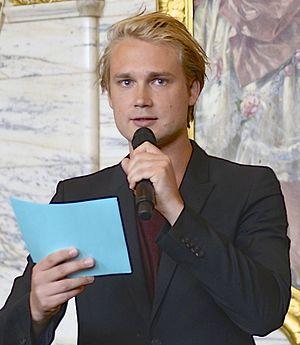
Christoffer Svensson, né le 16 novembre 1983 à Stockholm, est un acteur suédois.